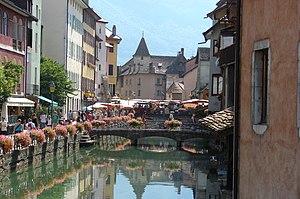
Cassandre est une série télévisée française créée par Mathieu Masmondet et Bruno Lecigne, dont le premier épisode a été diffusé le 28 novembre 2015 sur France 3.